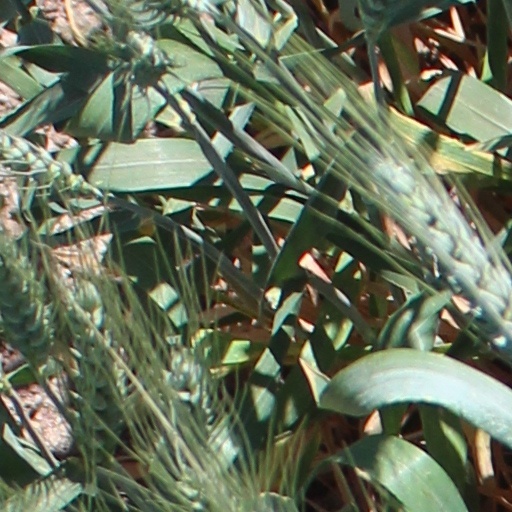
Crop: wheat